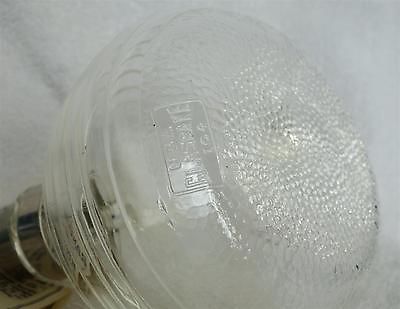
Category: kettle